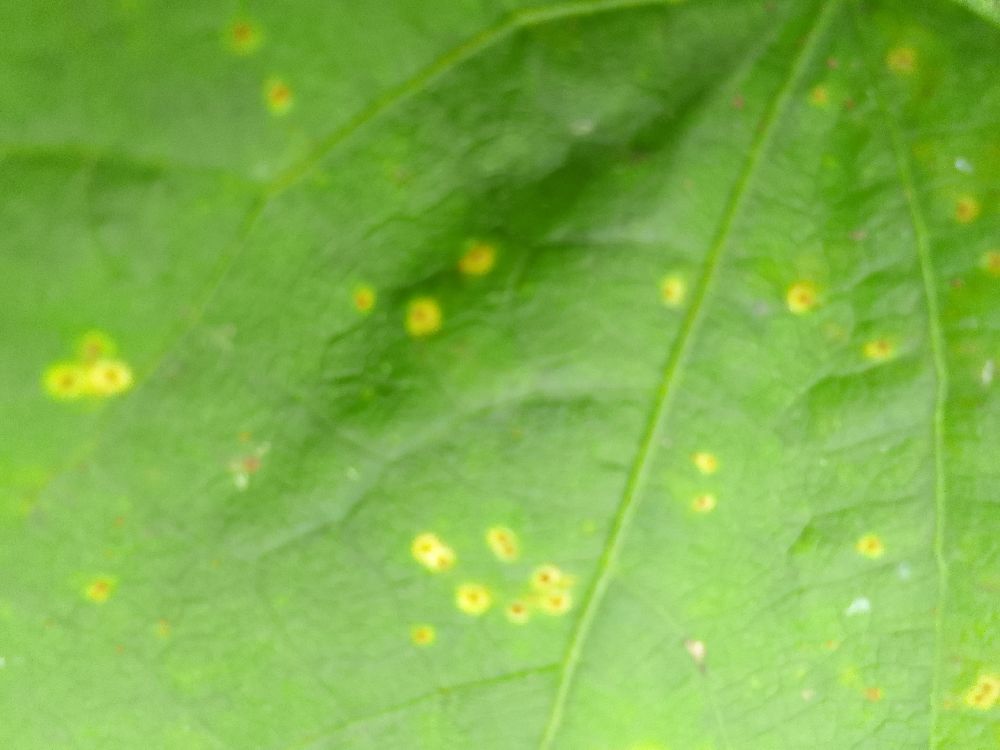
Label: rust